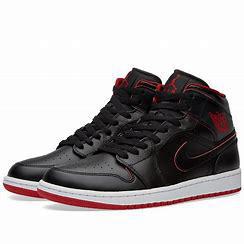
Brand: Jordan
Model: 1